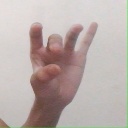
अक्षर: ओ